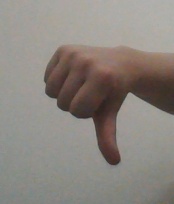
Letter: waw